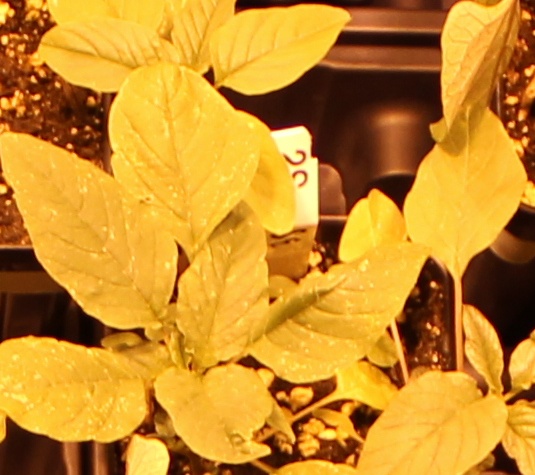
Label: Palmer Amaranth